Galisteo Formation

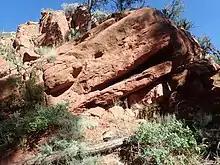
Galisteo Formation in western Bandelier National Monument

The Galisteo Formation is primarily fluvial sandstone and mudstone, with small amounts of conglomerate, freshwater limestone, and sedimentary tuff. It crops out over a limited area between Sandia Crest and the southern Sangre de Cristo Mountains, with an outlier at the eastern feet of the San Miguel subrange of the Jemez Mountains. Its contact with the overlying Espinaso Formation is gradational. The formation rests on the Diamond Tail Formation in most locations where its base is exposed, but the Diamond Tail is not present in the exposures south of San Ysidro. The presence of Precambrian and Paleozoic clasts at the base of the Galisteo Formation suggests that the discontinuity separating it from the Diamond Tail is tectonic in origin. There are indications the formation itself experienced penecontemporaneous deformation, possibly due to renewed uplift of the southern Sangre de Cristo Mountains. The maximum thickness of the formation is .